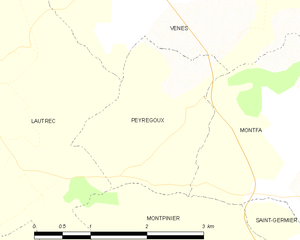
Carte des communes françaises Peyregoux
Peyregoux est une commune française située dans le département du Tarn, en région Occitanie.